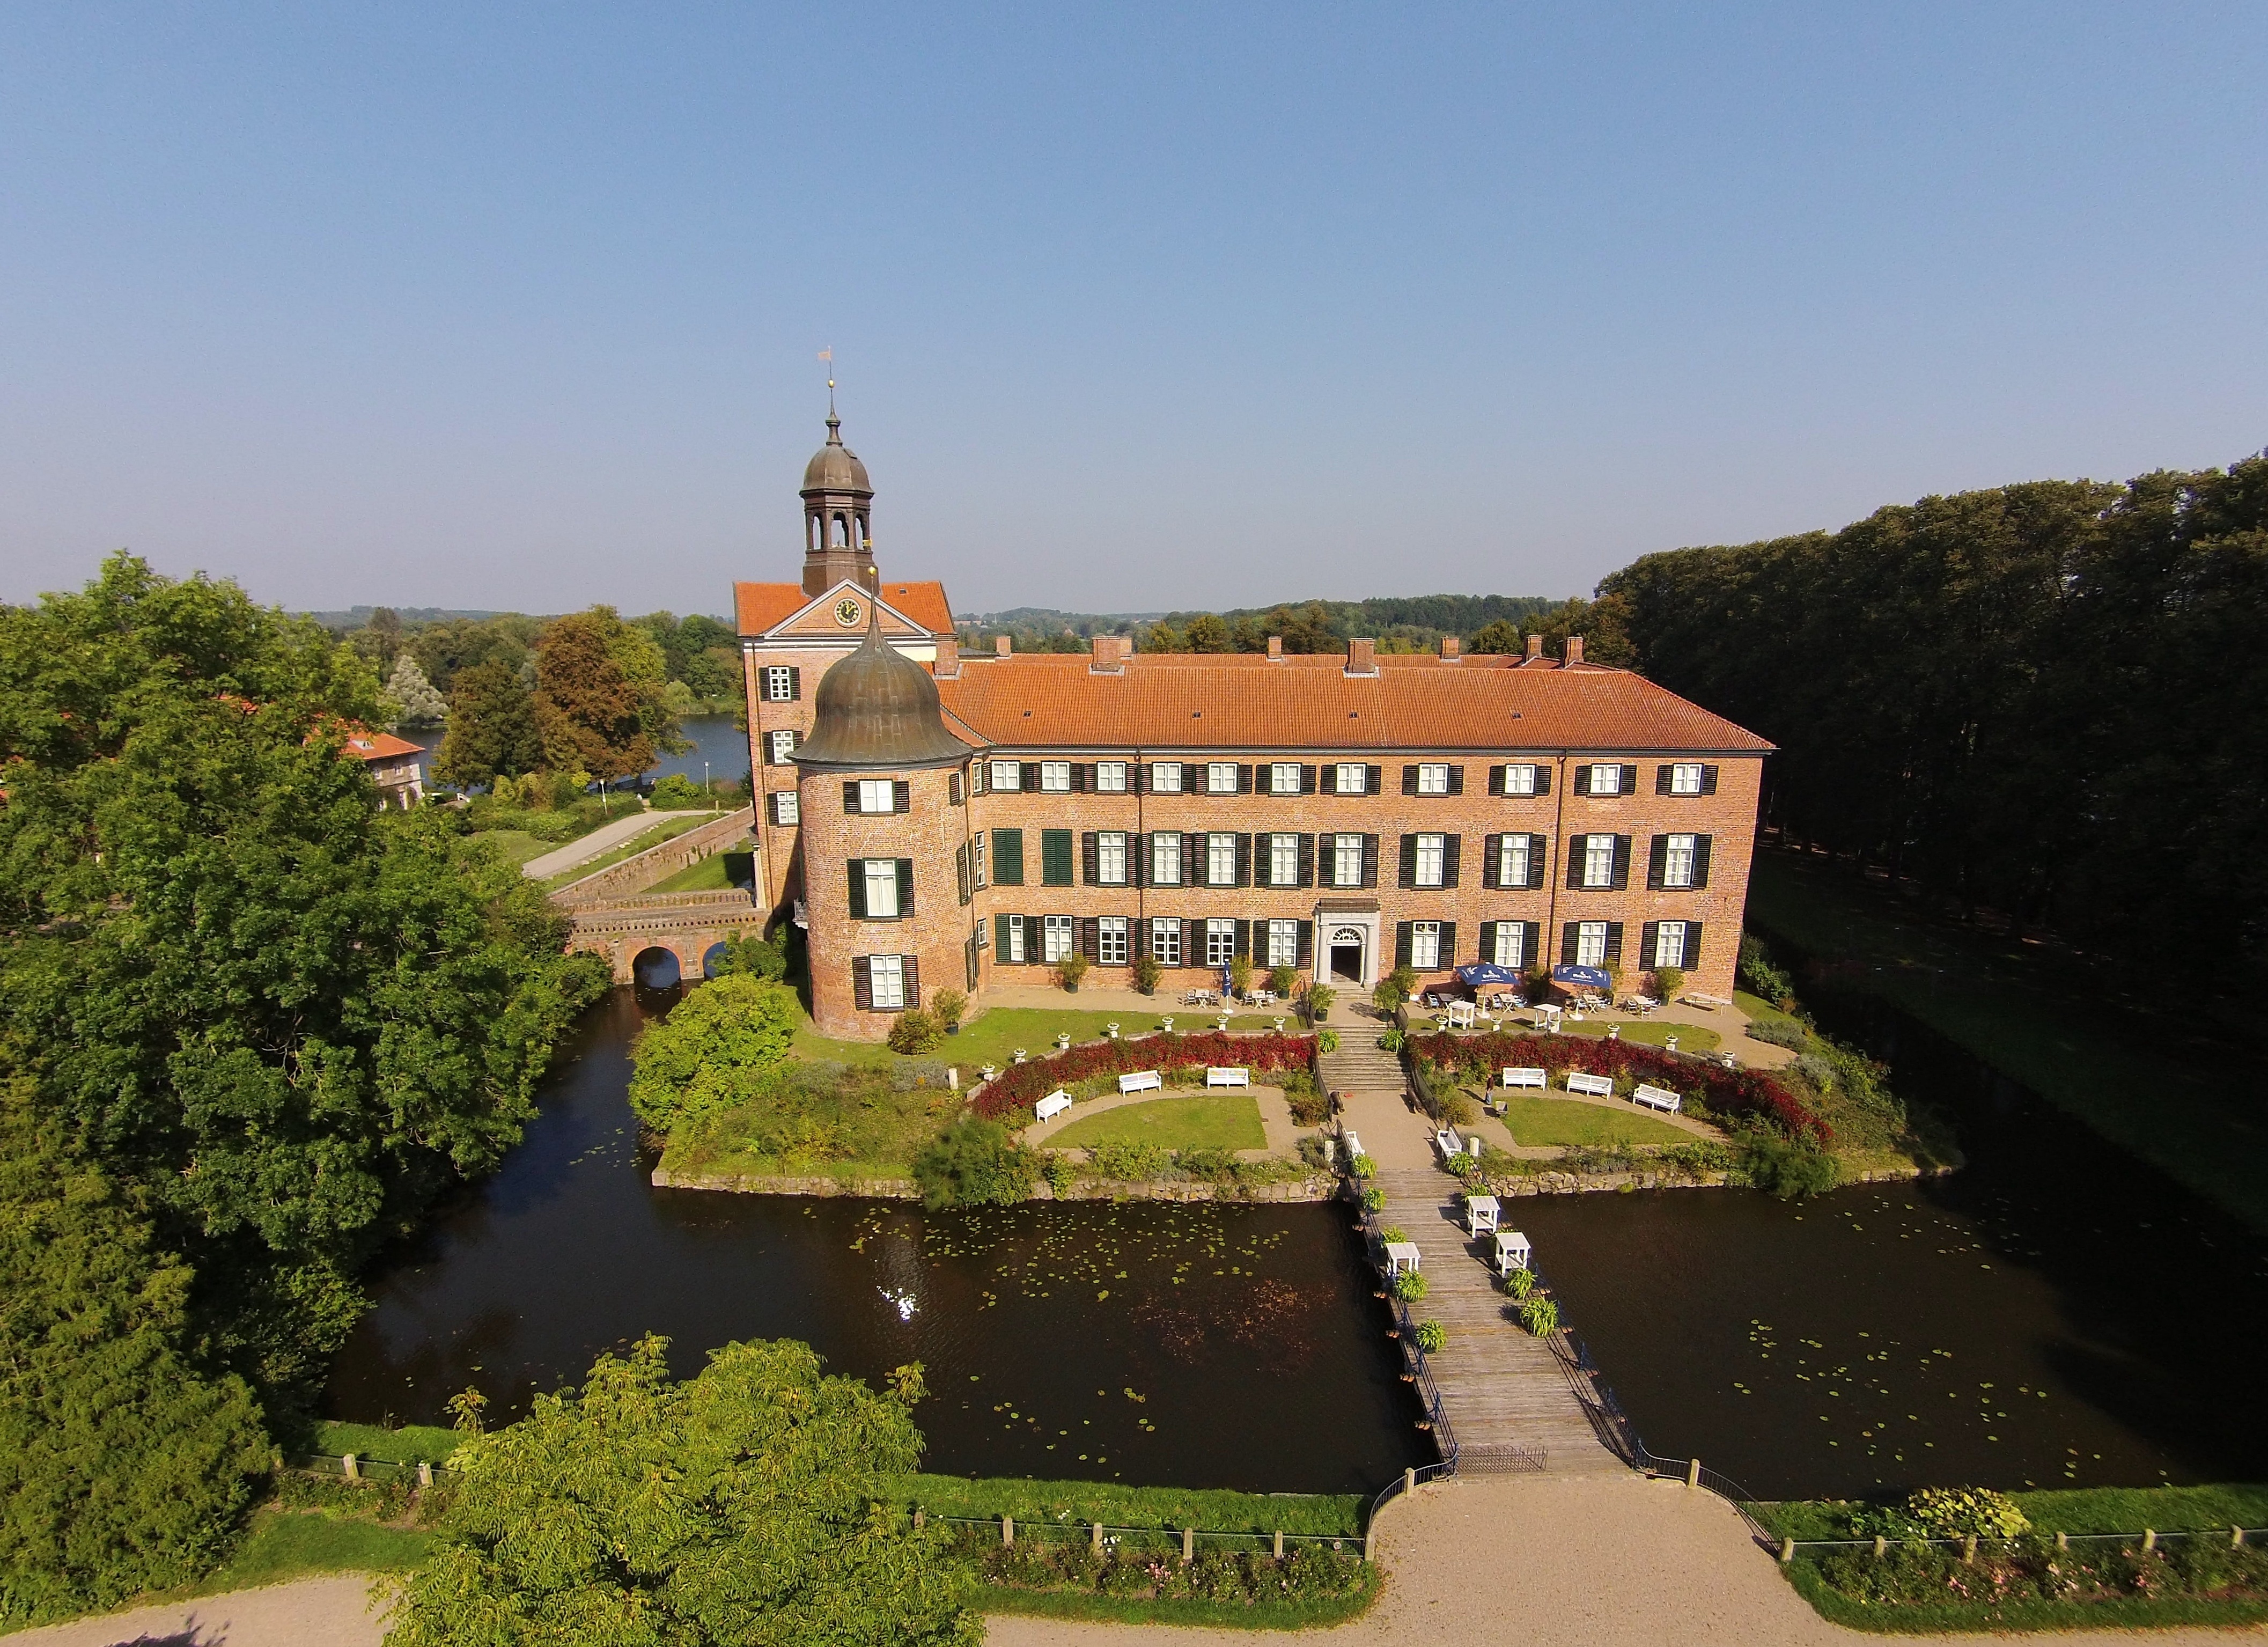
villa, mansion, building, chateau, palace, castle, landmark, monastery, estate, mecklenburg, stately home, eutin, luftbildaufnahme, historic site, eutiner schloss